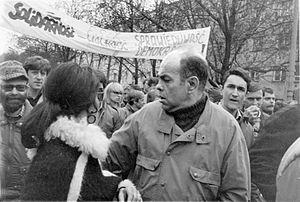
Jacek Jan Kuroń, né le 3 mars 1934 à Lwów et mort le 17 juin 2004 à Varsovie, est un militant politique et syndical polonais, et l'un des leaders de l'opposition démocratique au régime de la République populaire de Pologne. Il est aussi l'un des fondateurs du Komitet Obrony Robotników. Après 1989, il fut à deux reprises ministre de l'Emploi et de l'Action sociale.
L'élection présidentielle polonaise de 1995 s'est tenue les 5 et 19 novembre 1995. Aleksander Kwaśniewski est élu en battant de justesse Lech Wałęsa, président sortant et figure historique de la lutte anticommuniste.